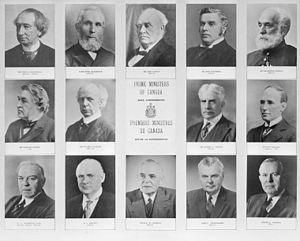
Le premier ministre du Canada est l'officiel qui joue le rôle de Ministre de la Couronne, de président du Cabinet et par conséquent de chef du gouvernement du Canada. Officiellement, il est nommé par le gouverneur général mais par convention constitutionnelle, le premier ministre doit avoir la confiance de la Chambre des communes. Généralement, il est le chef du parti politique détenant le plus de sièges à la Chambre des communes, mais si ce dernier ne dispose pas du soutien de la majorité à la Chambre, le gouverneur général peut nommer un autre premier ministre ou dissoudre le parlement et organiser une nouvelle élection. Par convention constitutionnelle, un premier ministre doit posséder un siège au parlement et depuis le début du XXᵉ siècle, cela signifie précisément posséder un siège à la Chambre des communes.